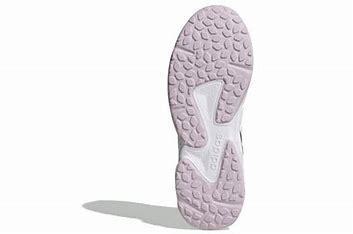
Brand: adidas
Model: neo Adidas NEO 20 20 FX